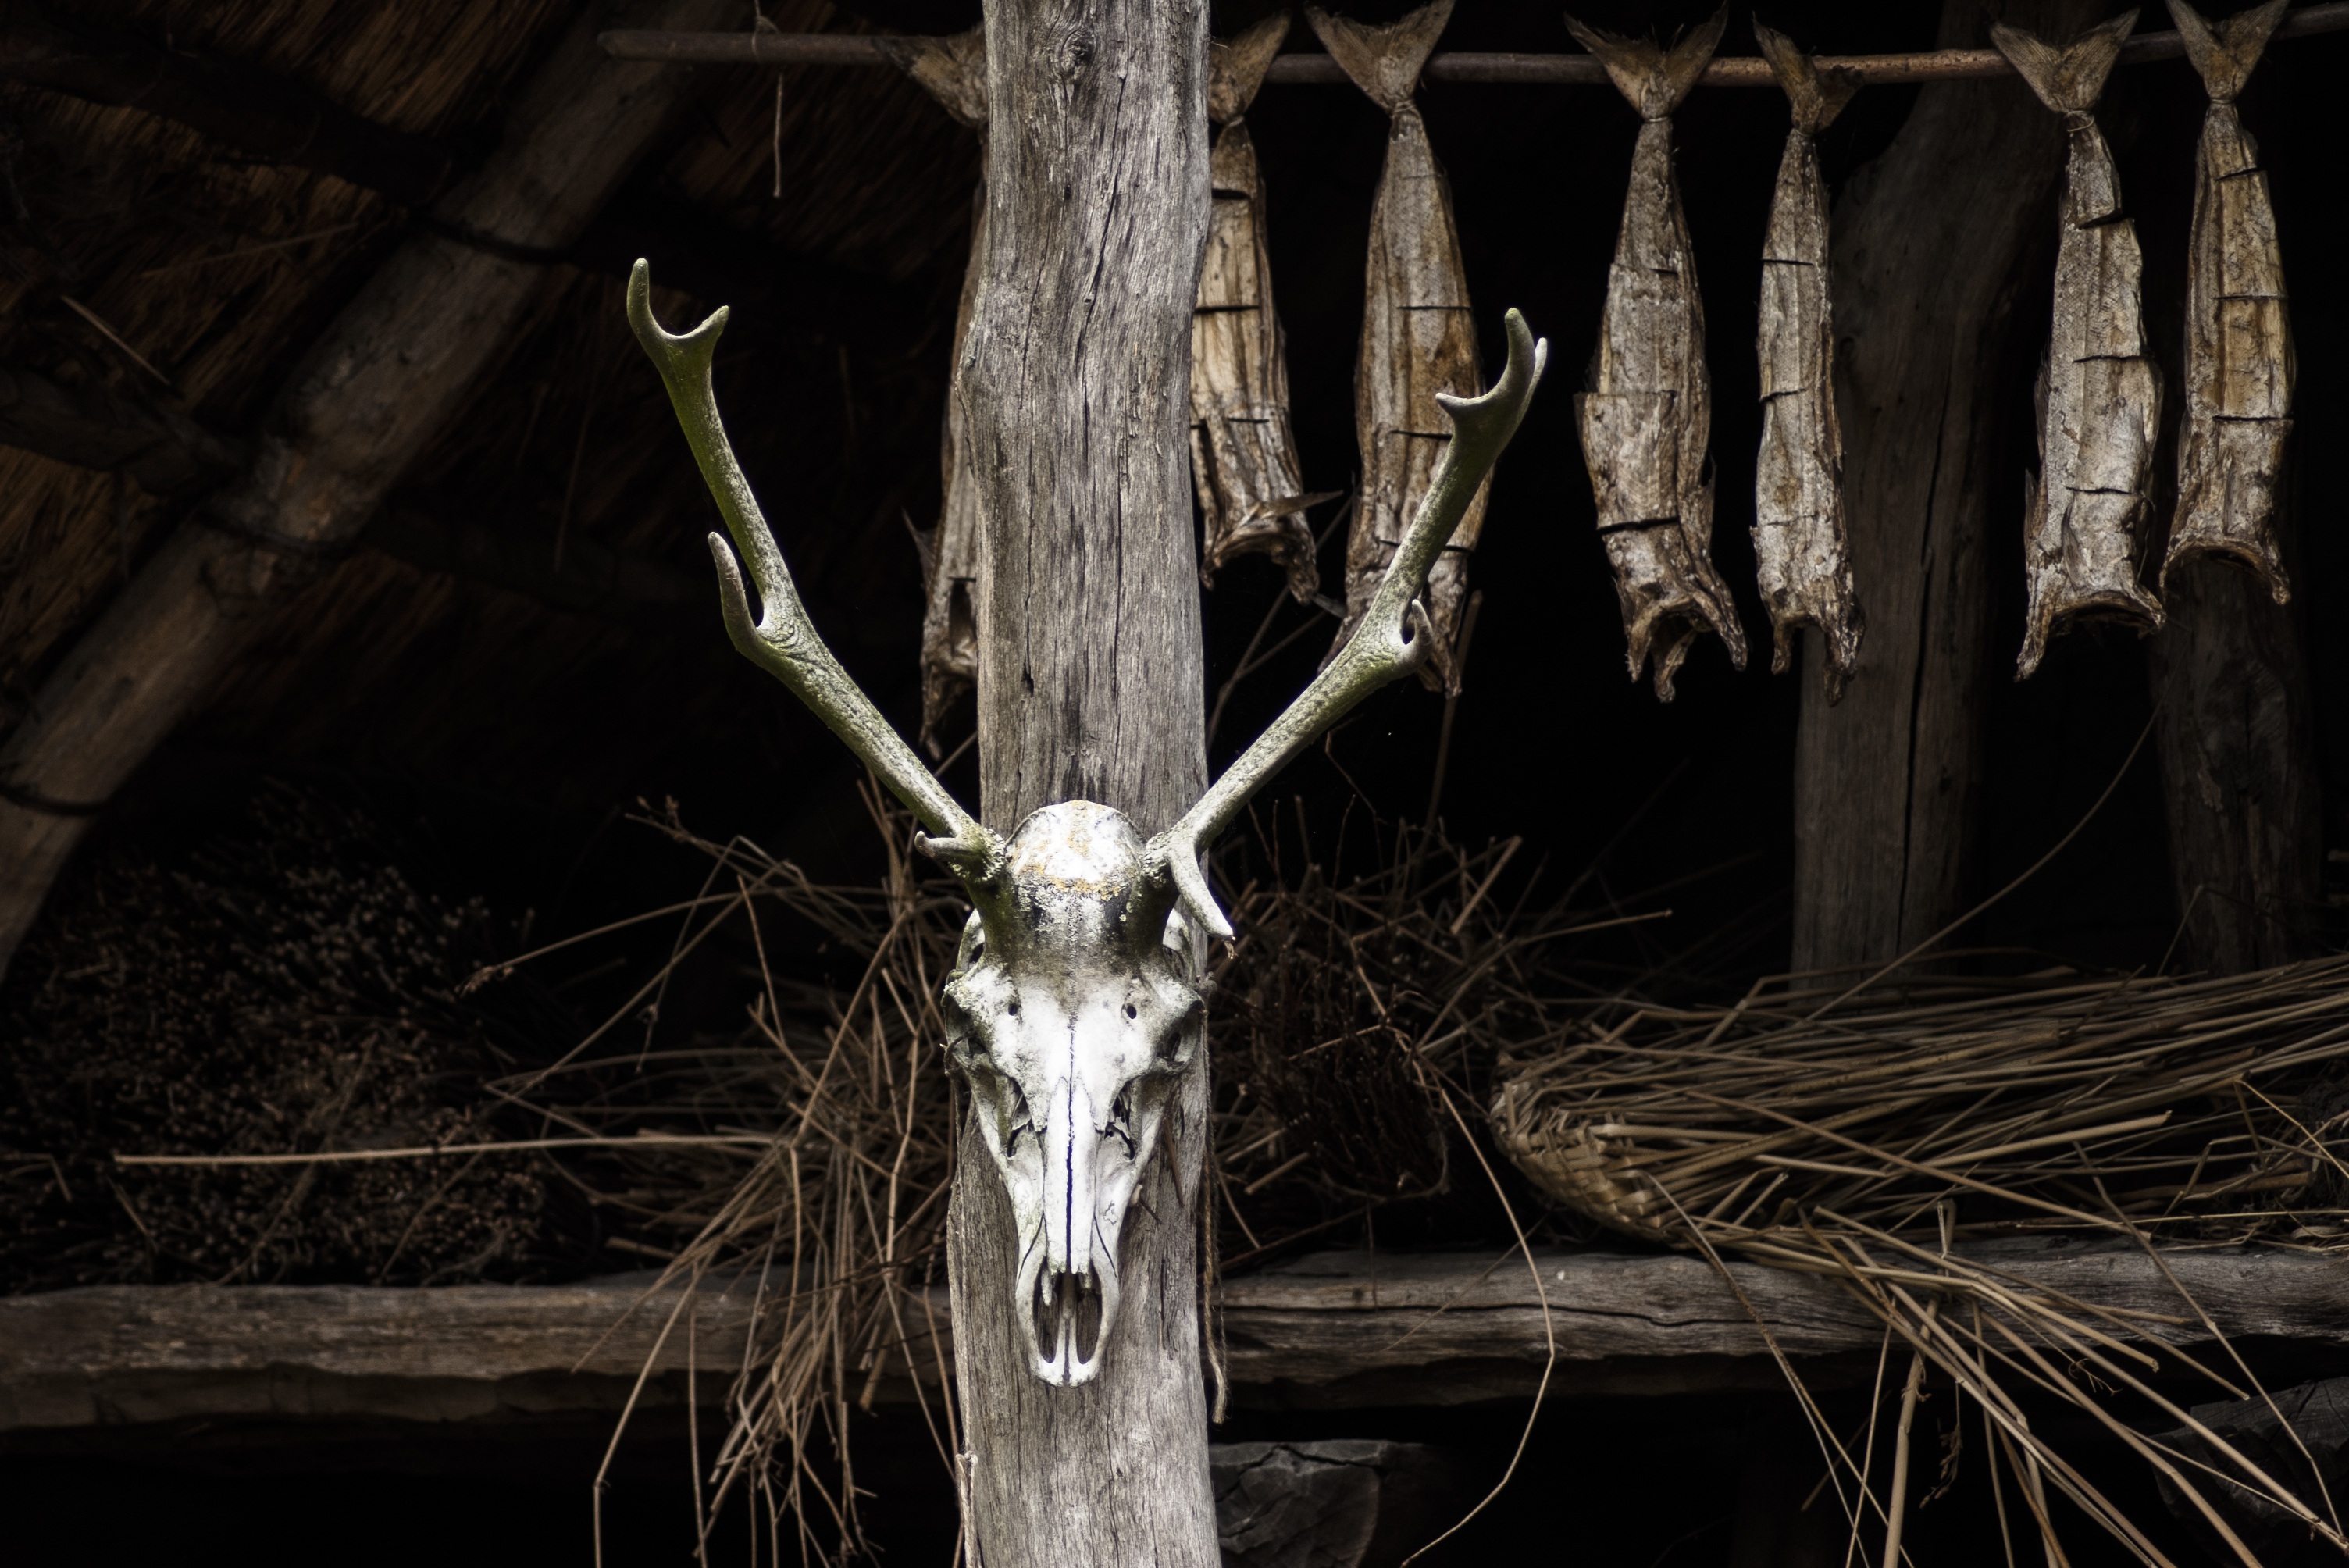
tree, branch, light, wood, old, animal, dark, formation, wild, darkness, death, skull, bone, head, skeleton